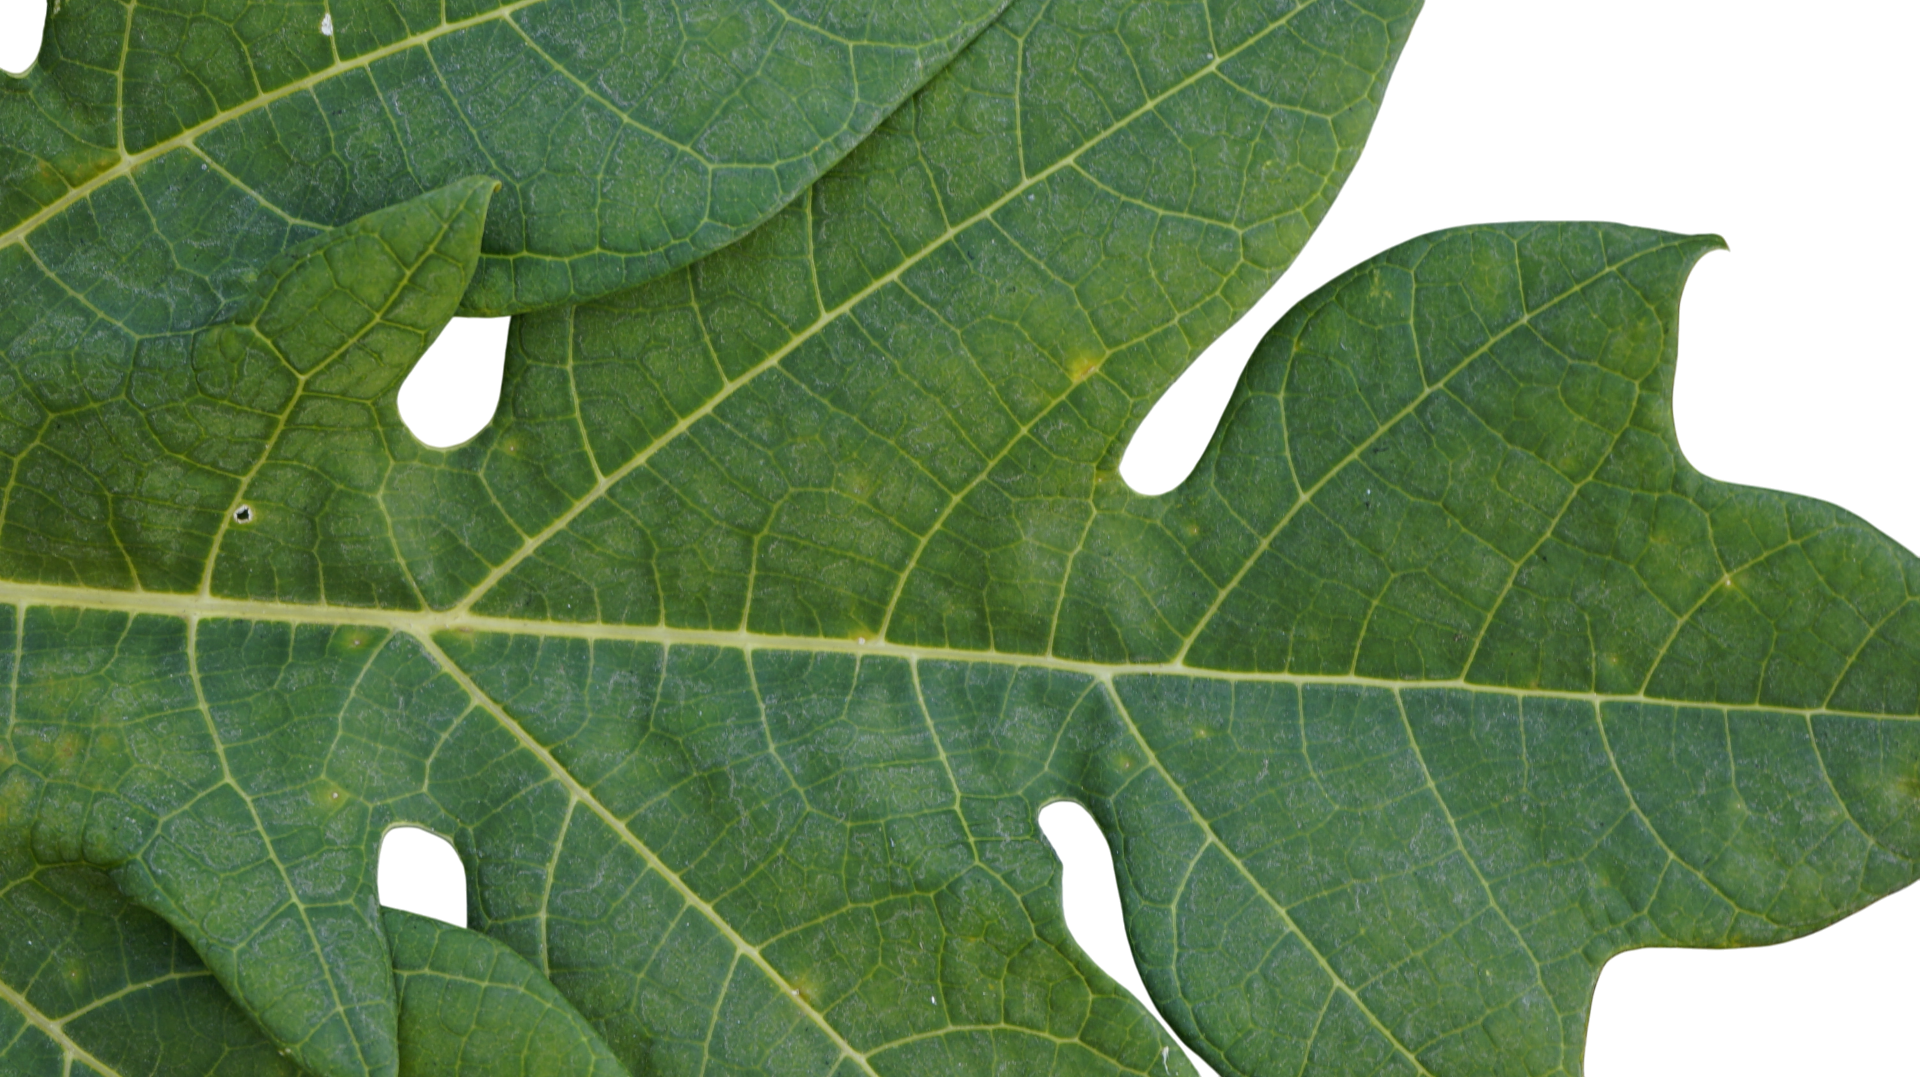
Crop: Papaya
Label: Carica_Insect_Hole